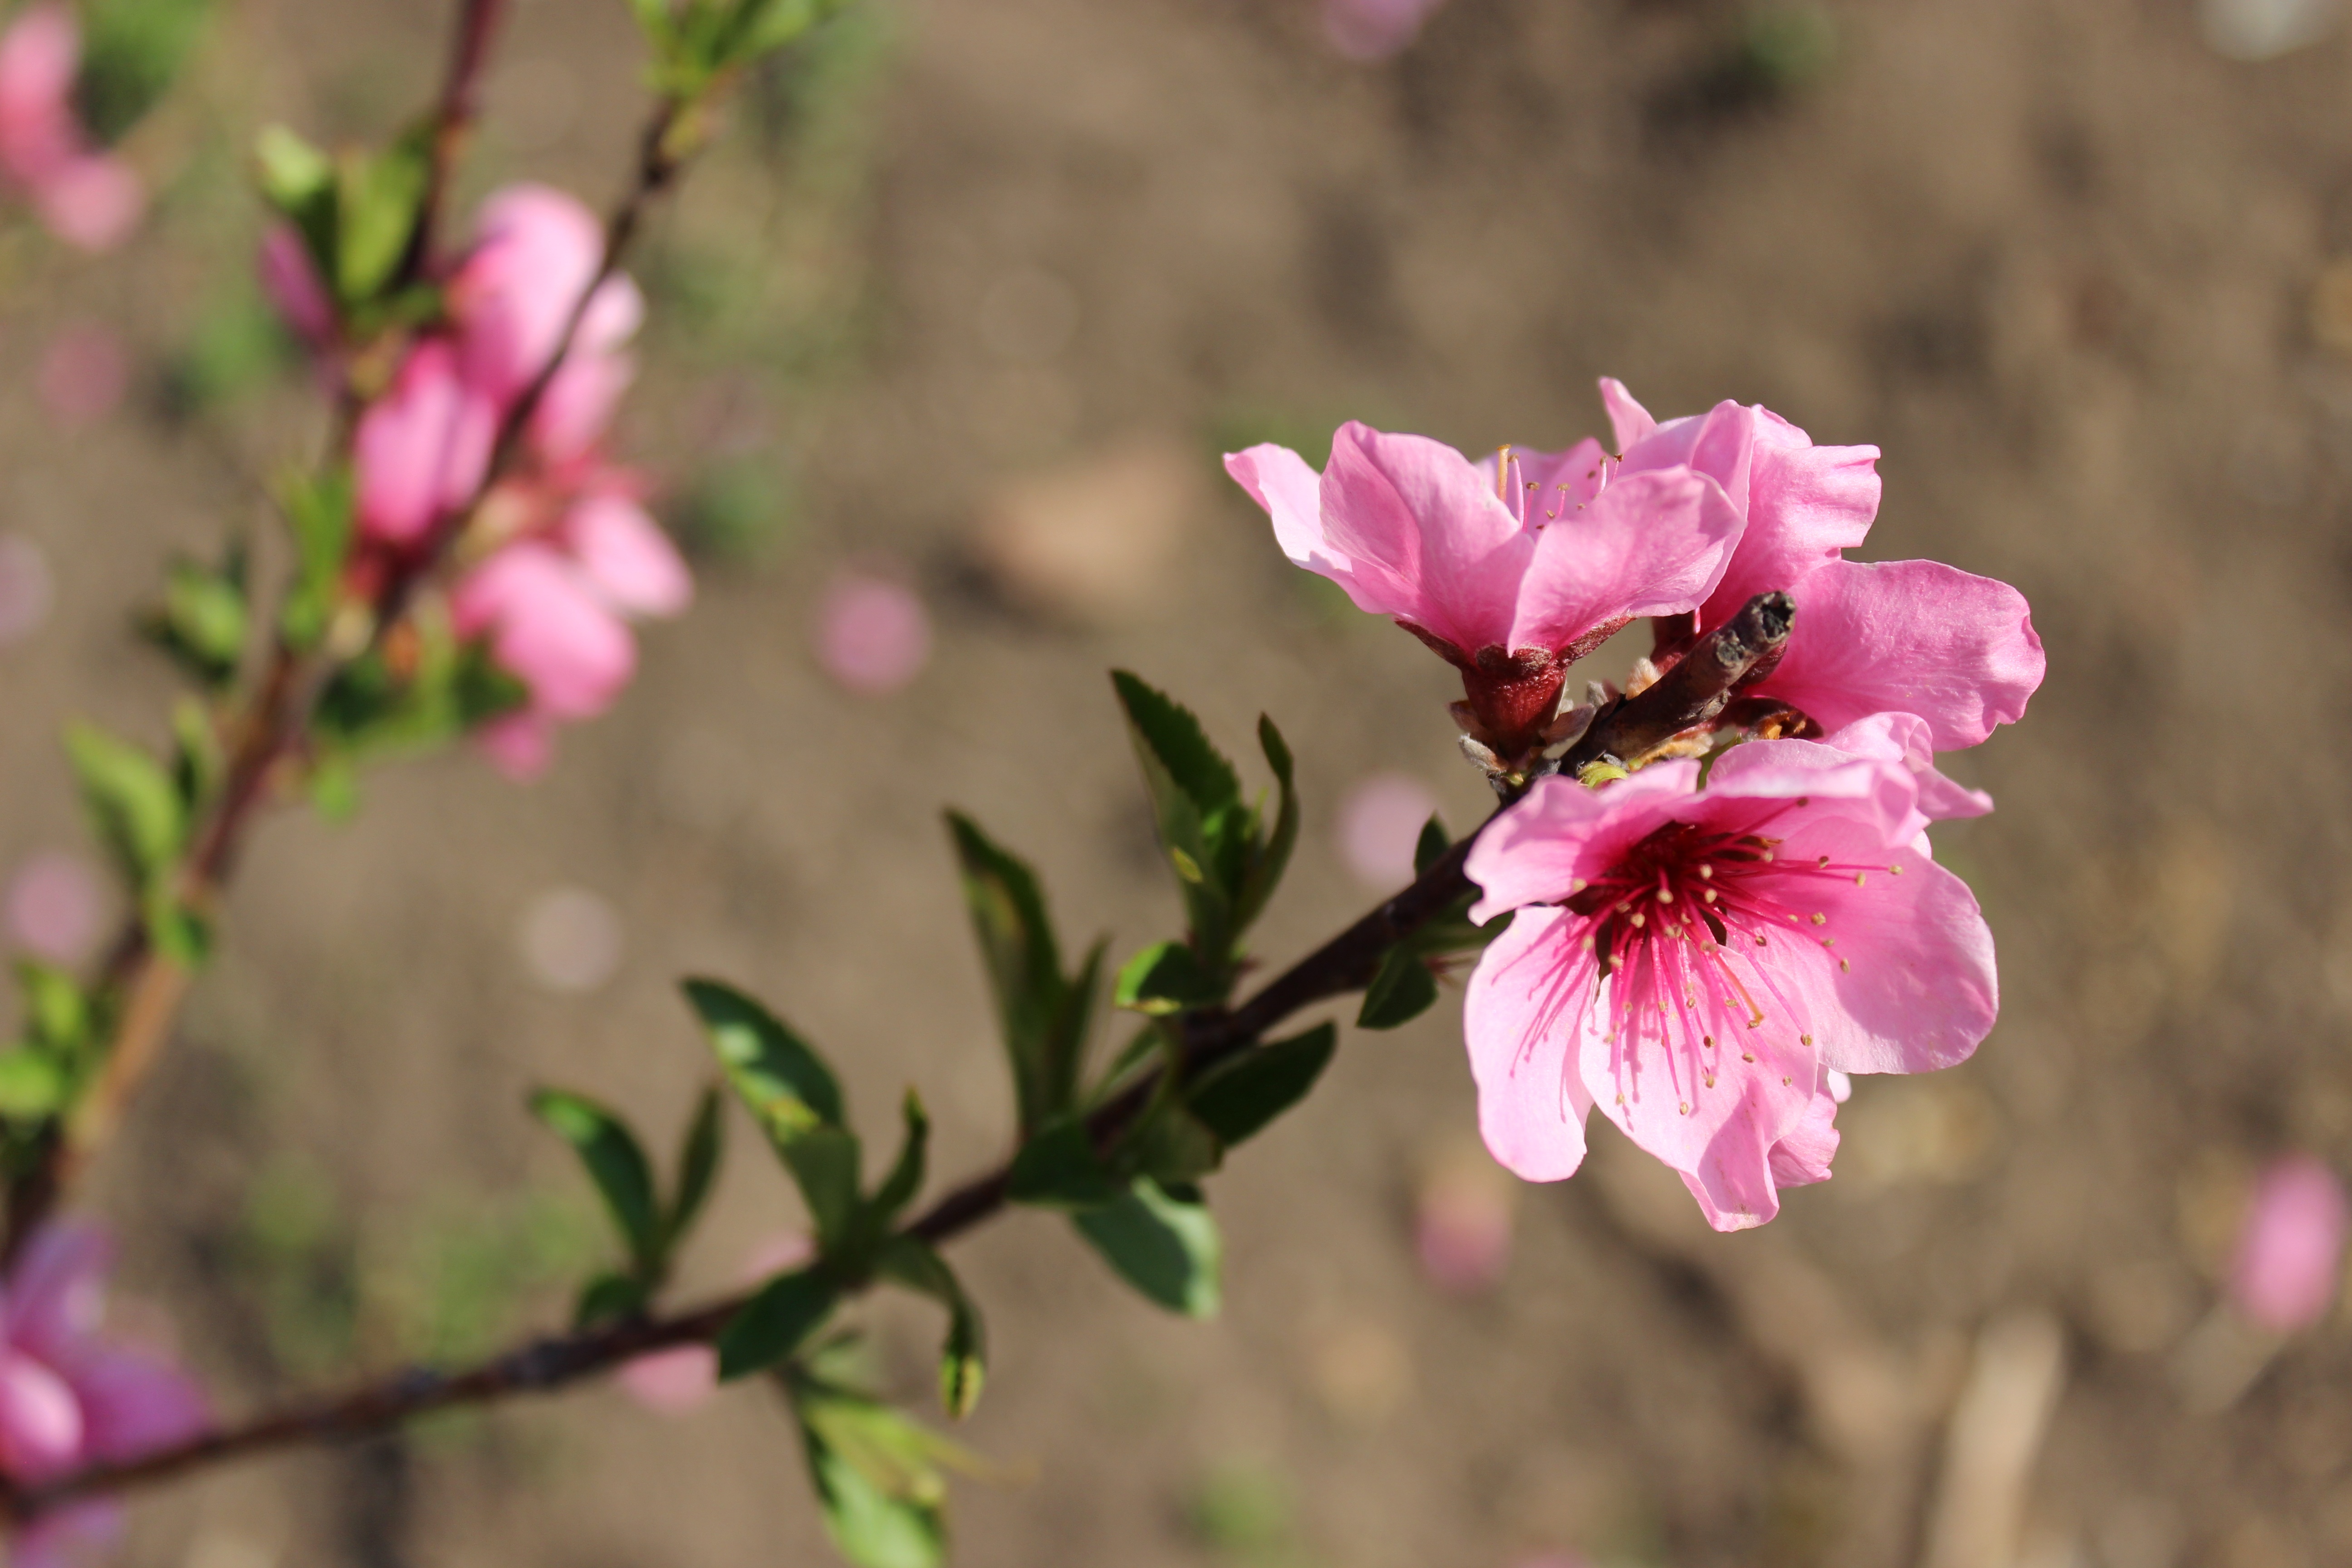
nature, branch, blossom, plant, leaf, flower, petal, bloom, spring, botany, pink, flora, wildflower, flowers, close up, shrub, macro photography, flowering tree, flowering plant, flowering trees, peach blossoms, land plant